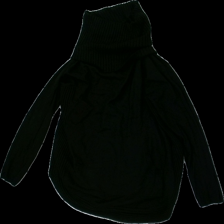
View: front
Type: Sweater
Category: Ladies
Brand: Missing
Colors: Black
Material: 80% Viscose
Cut: Regular
Price range: <50
Recommended usage: Export
Description: Black knitted sweater with pocket and poloneck